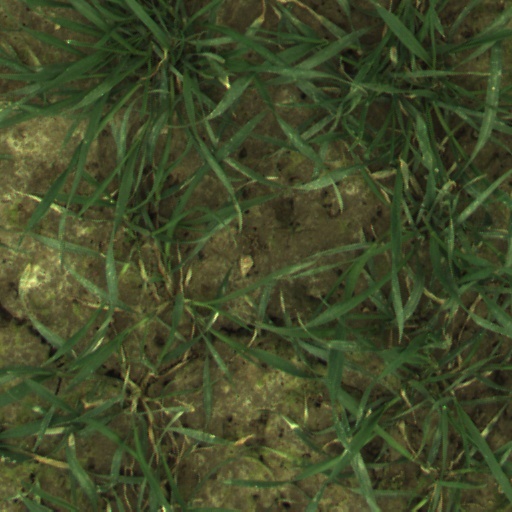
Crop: wheat